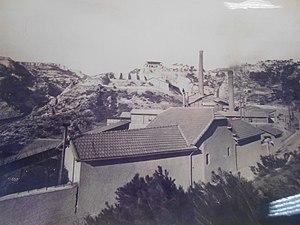
travail d'après photos d'habitants des Riaux
Les Riaux est un quartier du 16ᵉ arrondissement de Marseille situé dans le VIIIᵉ secteur dans la partie nord de la ville. Il est parfois considéré comme l'un des quartiers de L'Estaque, comme l'Estaque Plage, l'Estaque Gare et les Hauts de l'Estaque. Le secteur des Riaux est en limite du terroir Marseillais, juste avant le Rove. Ce secteur est doté d'un fort patrimoine industriel mais également d'un fort patrimoine culturel, en effet, sa position entre bord de mer et colline fit aussi le bonheur des peintres les plus illustres. Ainsi beaucoup de personnes l'appellent Estaque Riaux, alors que « Les Riaux » est un quartier administratif de Marseille, tout comme les trois autres quartiers du 16ᵉ, St André, St Henri et l'Estaque.